British nuclear tests at Maralinga

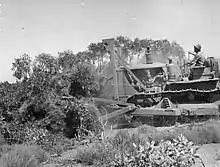
Cutting a temporary access road from Watson to Tietkens Well

The site, initially known as X.300, was nowhere near as good as the Nevada Test Site, with its excellent communications, but was considered acceptable. It was flat and dry, but not affected by dust storms like Emu Field, and the geologists were confident that the desired per annum could be obtained by boring. Rainwater tanks were recommended, and it was estimated that if bore water could not be obtained, a water pipeline could be laid to bring water from Port Augusta. This was estimated to cost AU £53,000 to construct and AU £50,000 per annum to operate. On 25 November, Butement officially named the X.300 site "Maralinga" in a meeting at the Department of Supply. This was an Aboriginal word meaning "thunder", but not in the Western Desert language of the local people; it came from Garik, an extinct language originally spoken around Port Essington in the Northern Territory.